Henry Wood (footballer)

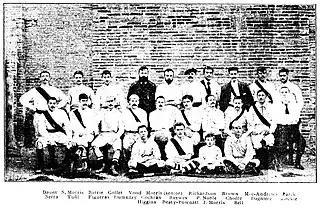
Wood appears in the oldest image of a football team in Spain. He can be seen standing in the third row, the fifth from the left, with a beard, alongside the referee Alfredo Collet.

This entity organized the first known football match in the city, which was held at Hippodrome of Can Tunis on 25 December 1892. It remains unclear if he played in this match. However, he did play on 12 March 1893, in the historic match between a blue and a red team, starting as a defender for the former in a 1–2 win. Wood appears in what is regarded to be the oldest photograph of a football team in Spain, which depicts these two sides before the match at Can Tunis. He can be seen standing with a black beard alongside the referee of the game, Alfredo Collet, and Enrique Morris. Wood played several training matches (Blues vs Reds) at Can Tunis and a few others at Bonanova between 1892 and 1895, the last of which with "Torelló Foot-ball Association", however, due to the little statistical rigor that the newspapers had at that time, the exact number of matches and goals (if any) he performed is unknown. In 1895, he played as a defender for Torelló in two matches against Sociedad de Foot-Ball de Barcelona, which marked the first time that teams from two different cities played against each other in Catalonia.